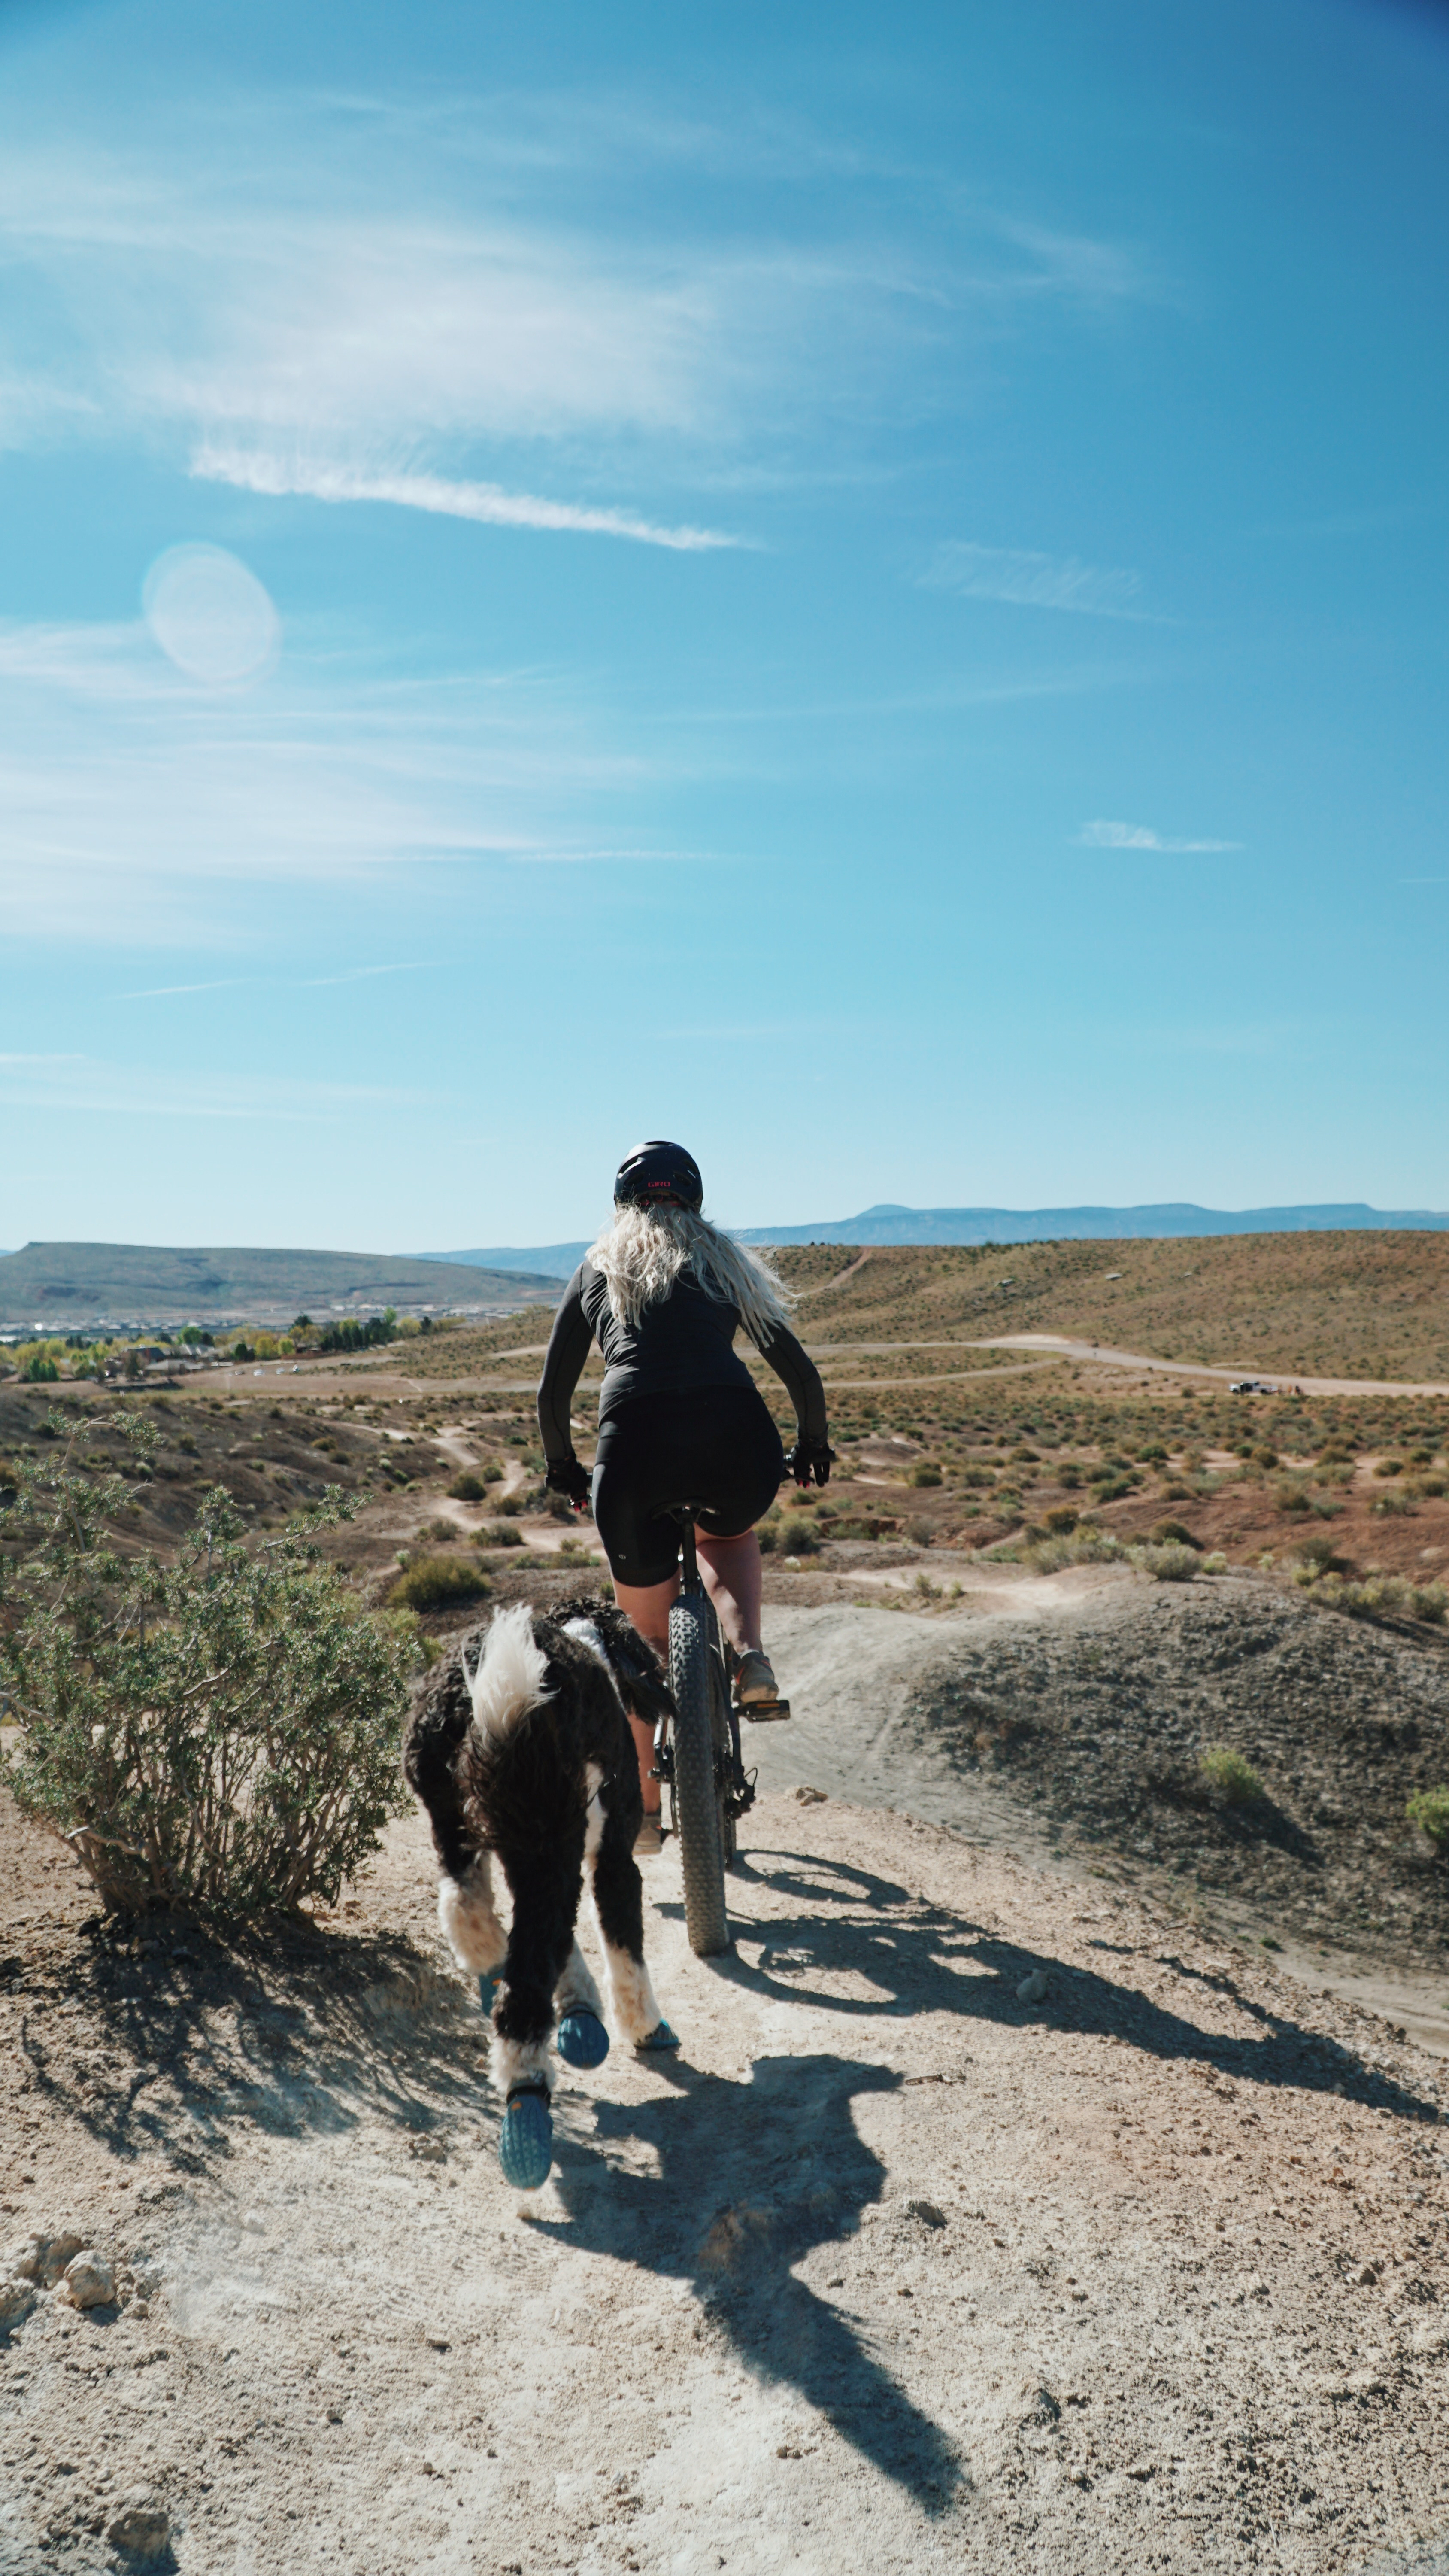
landscape, walking, mountain, adventure, vacation, natural environment, horse like mammal